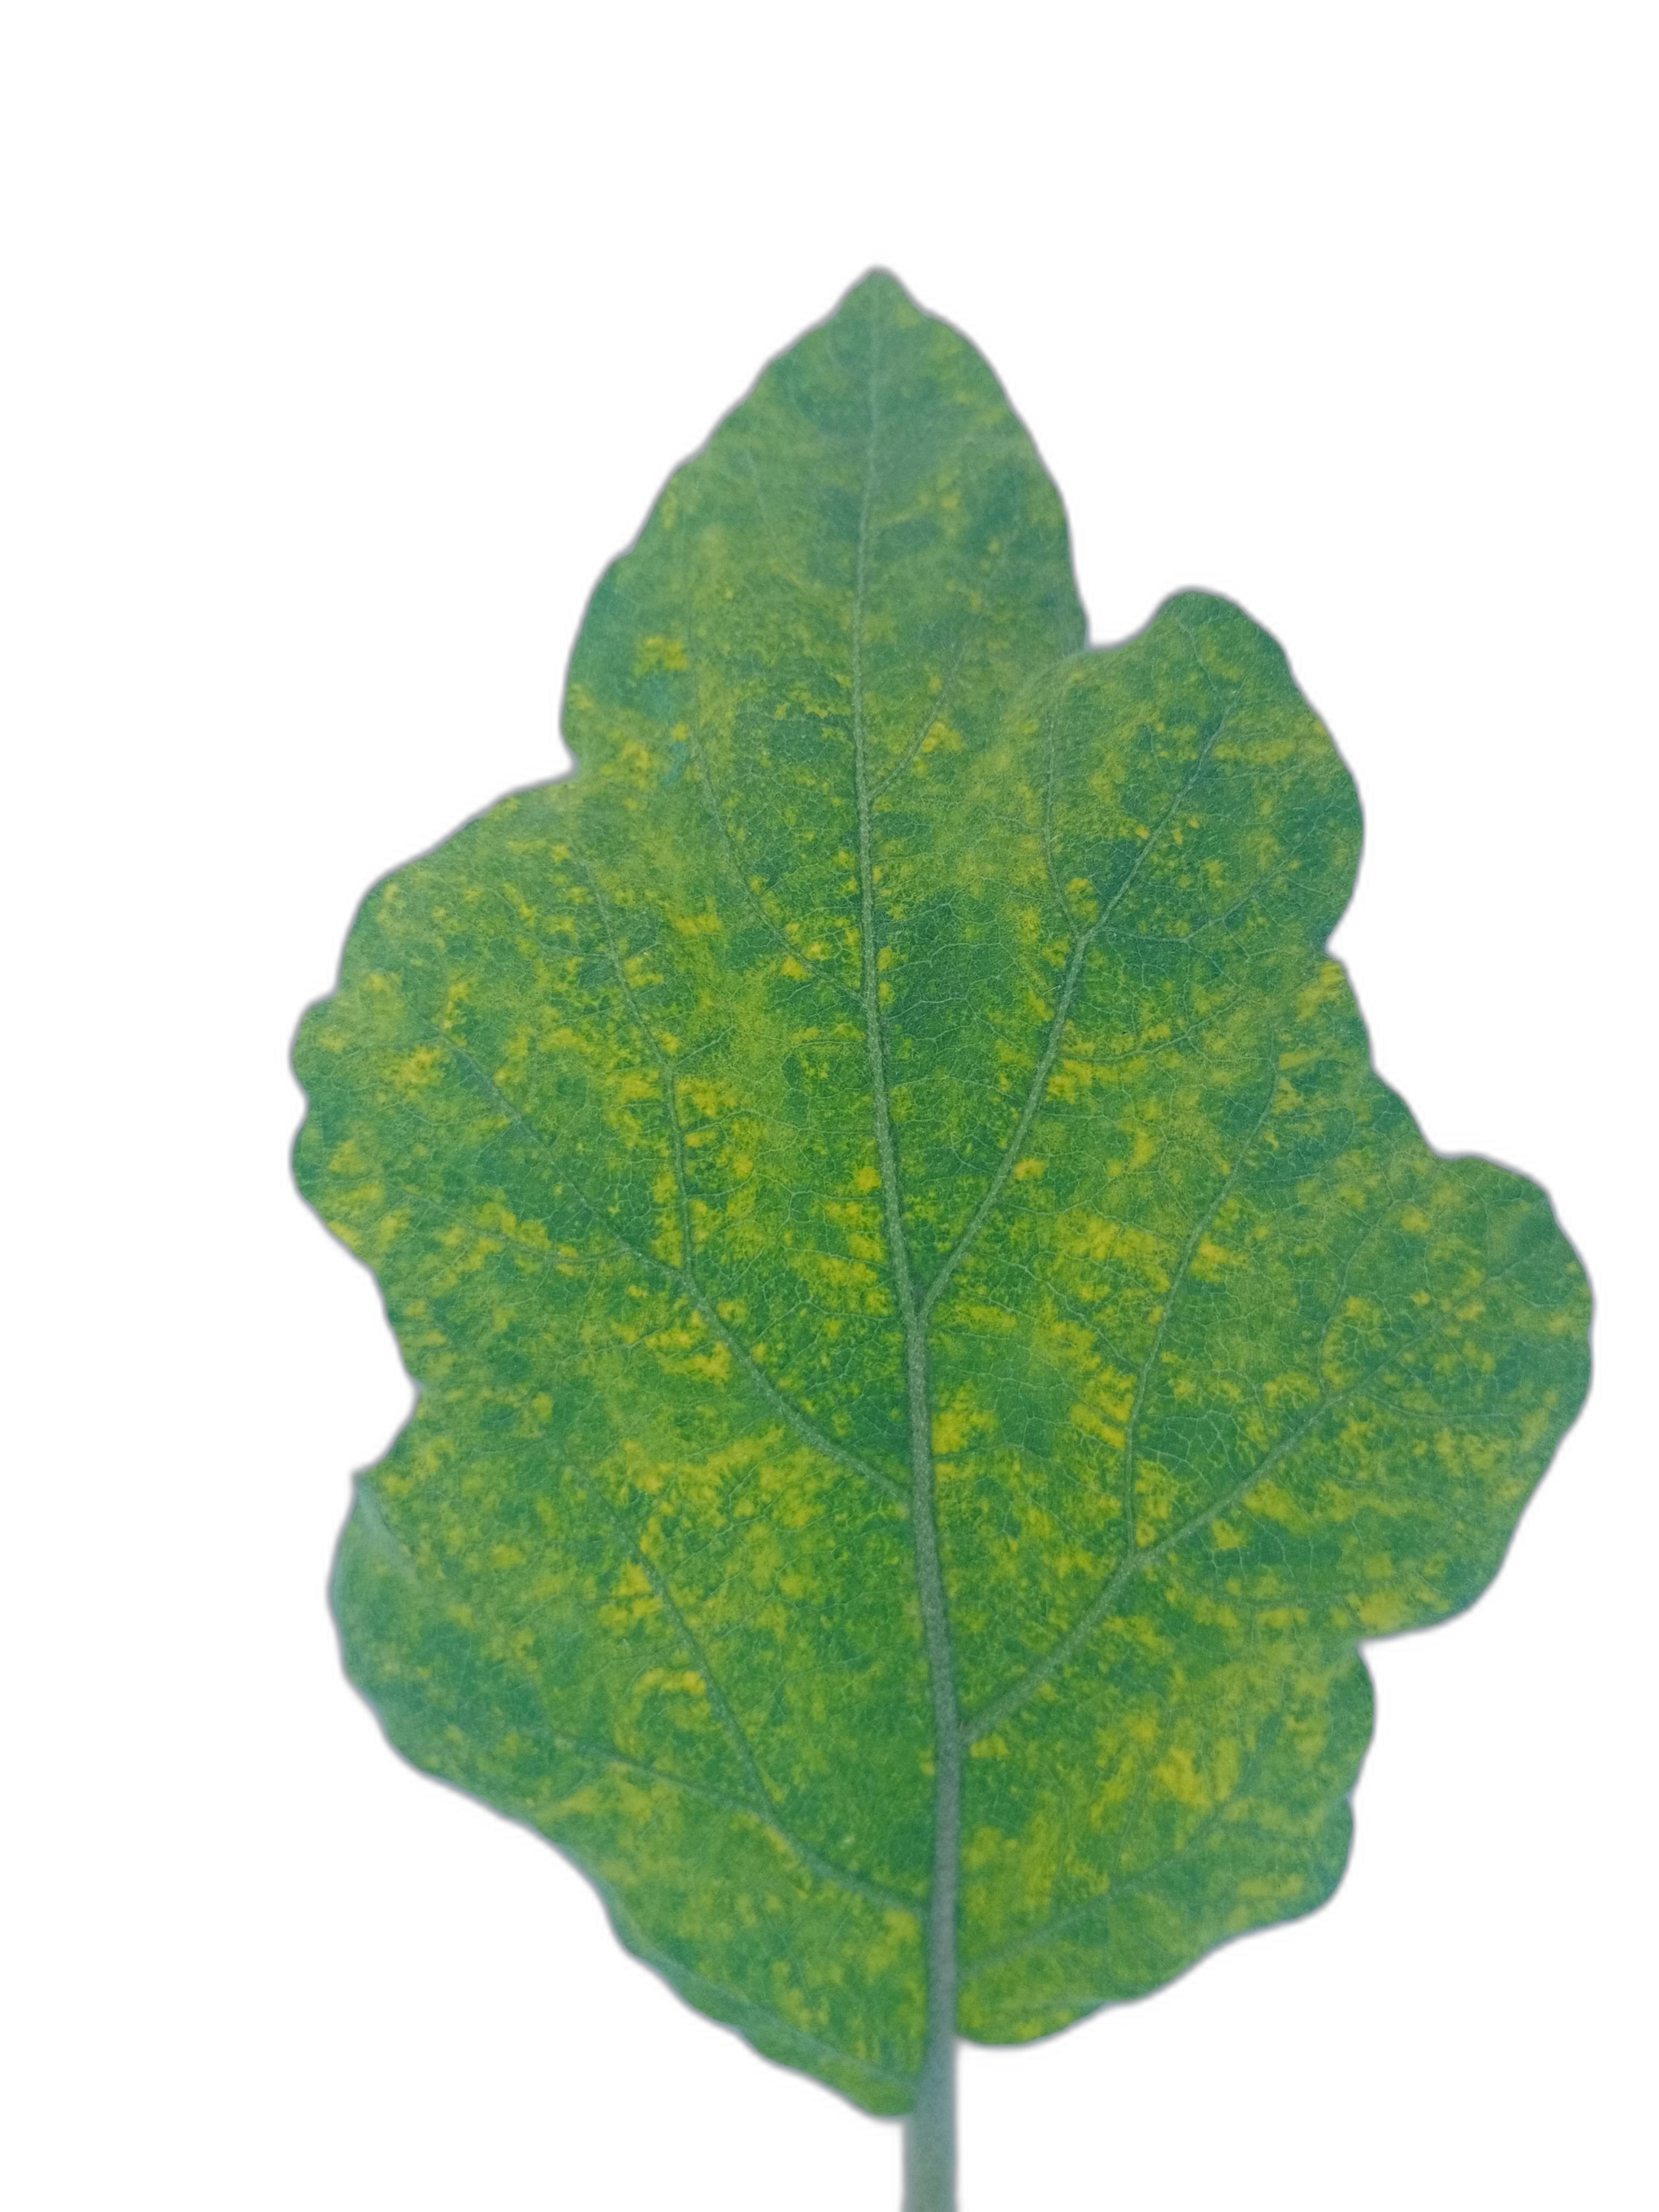
Label: Mosaic Virus Disease